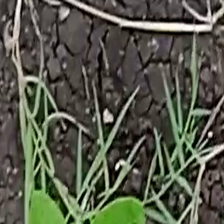
Weed species: Harali_(Cynodon_dactylon)